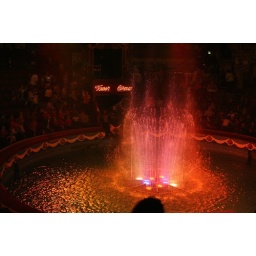
The water show in the tower circus